Márcio Thomaz Bastos

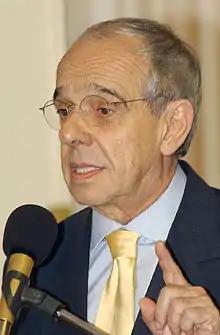
Márcio Thomaz Bastos

Márcio Thomaz Bastos (30 July 1935, in Cruzeiro, São Paulo – 20 November 2014, in São Paulo) was a Brazilian jurist who served as the Minister of Justice of Brazil from 2003 to 2007.